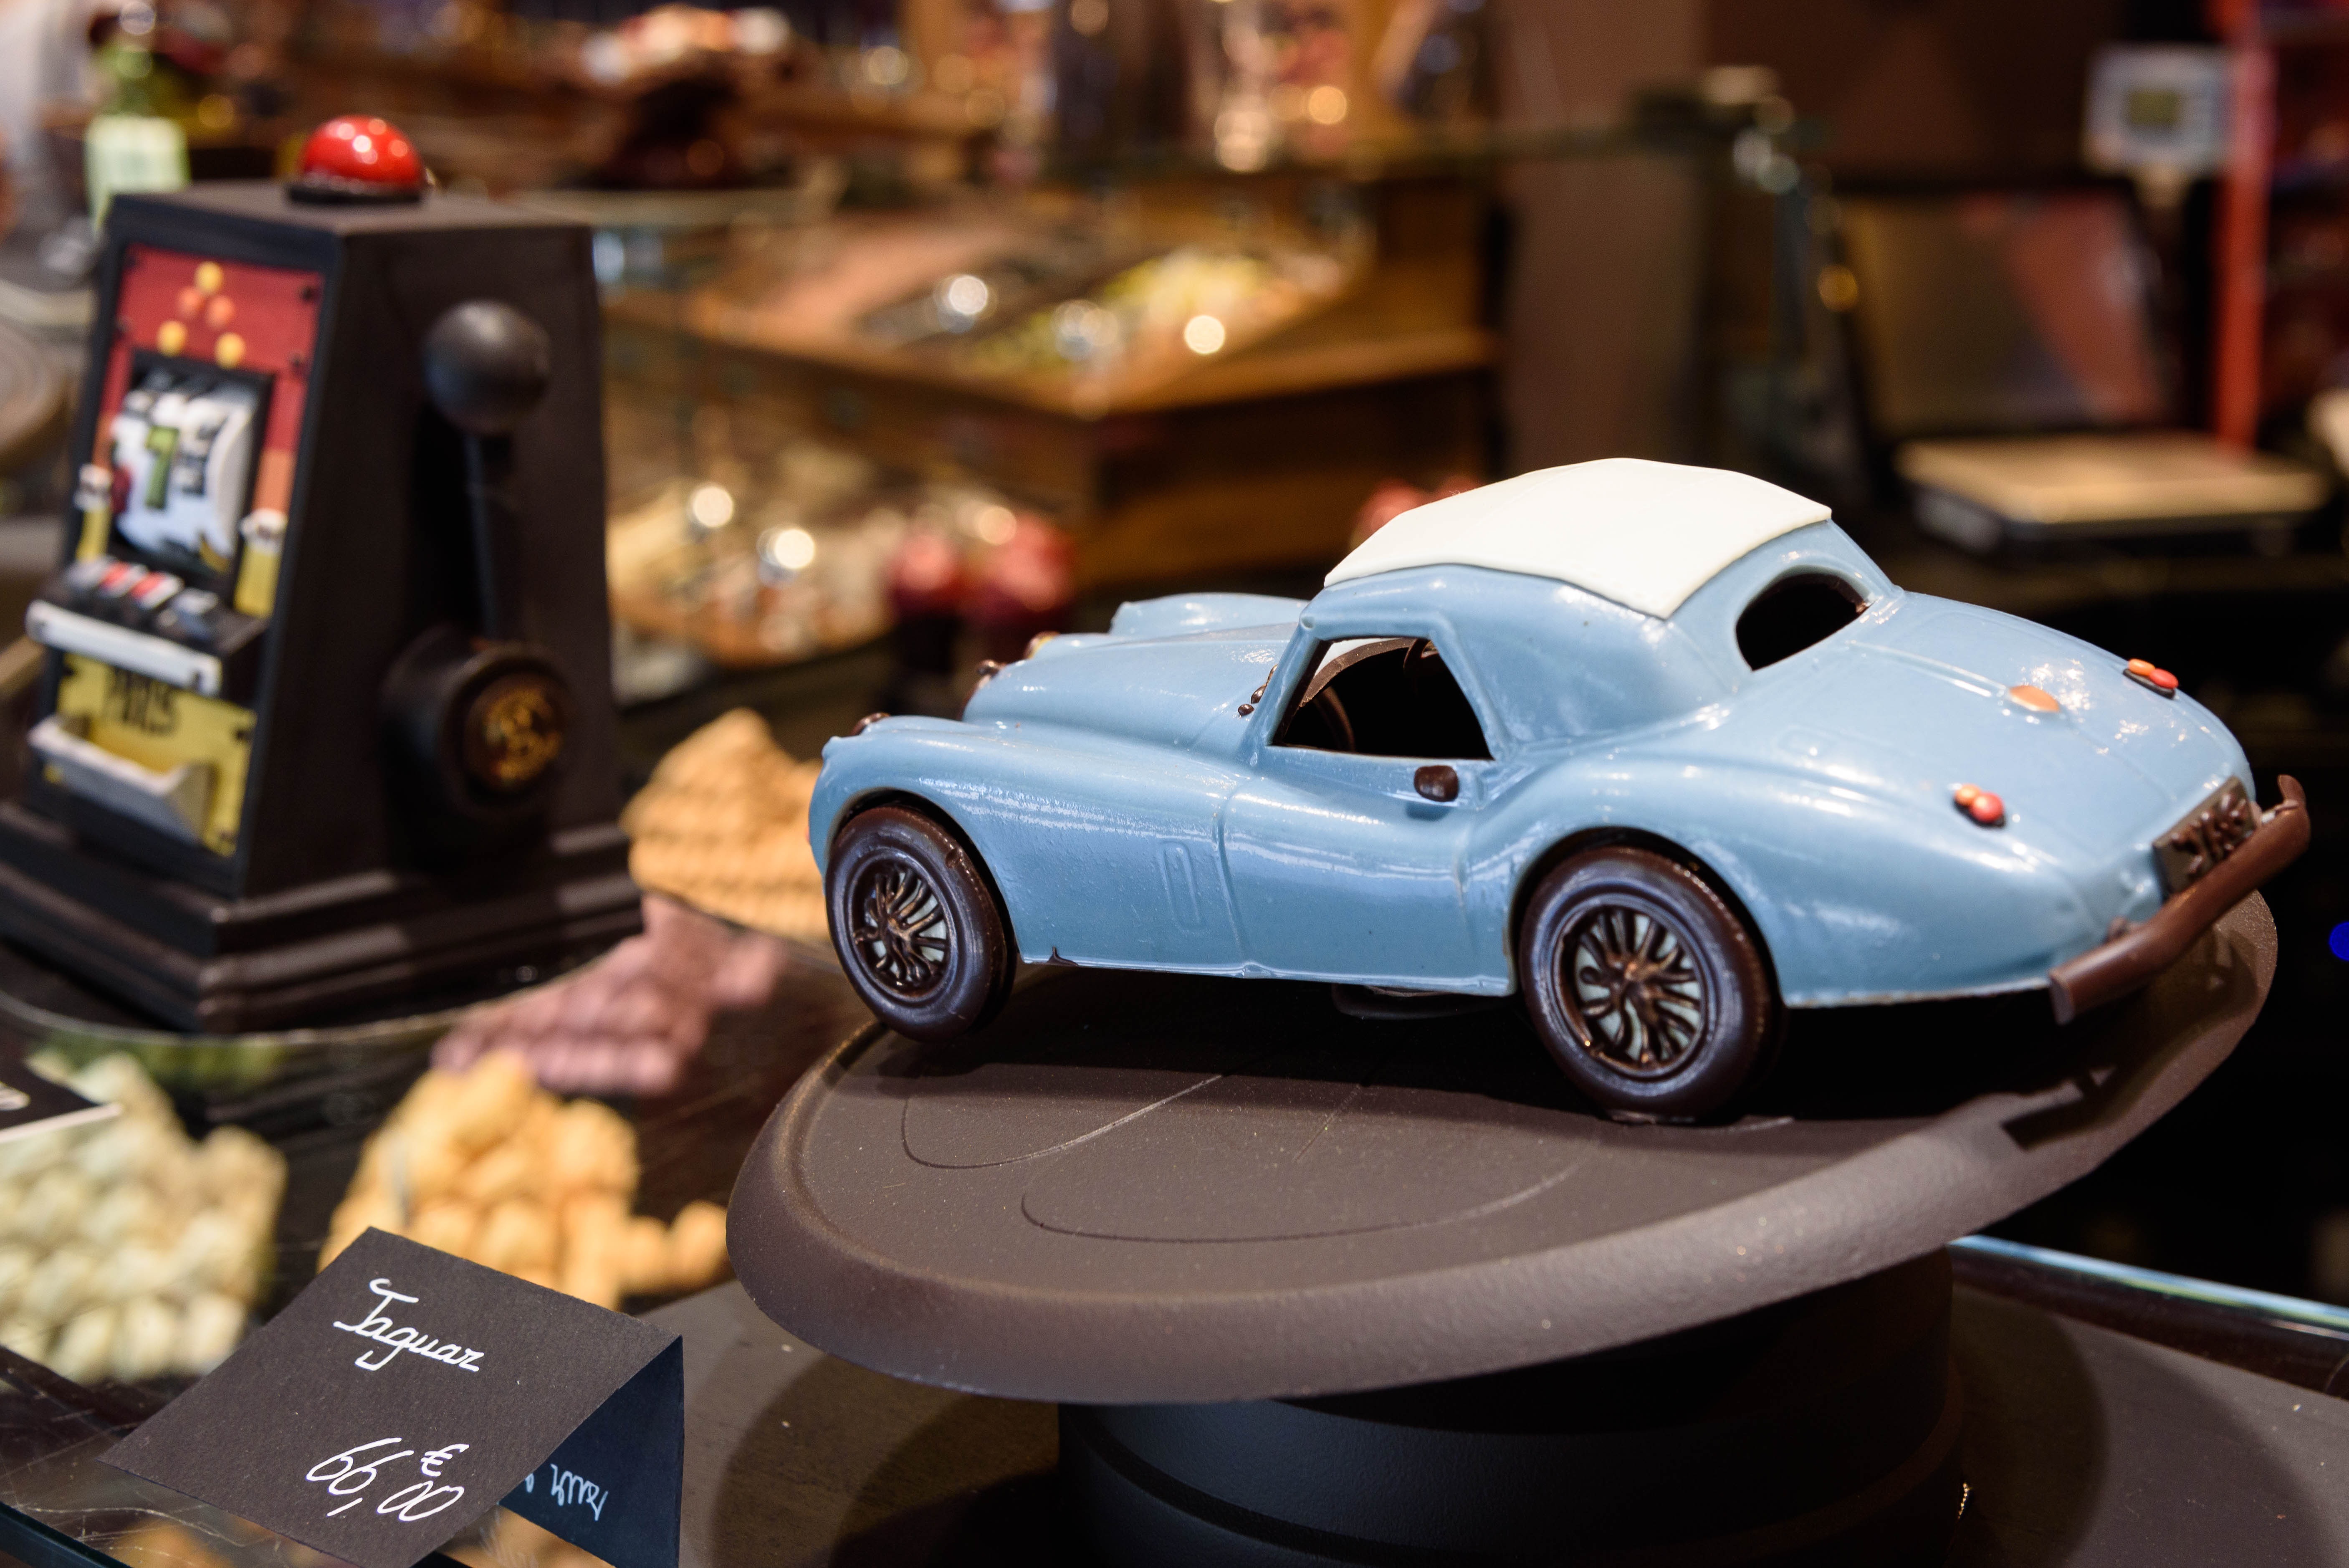
blur, car, vintage, automobile, retro, vehicle, toy, automotive, sports car, vintage car, close up, race car, supercar, focus, luxury, classic, auto show, land vehicle, automobile make, automotive design, performance car, car model